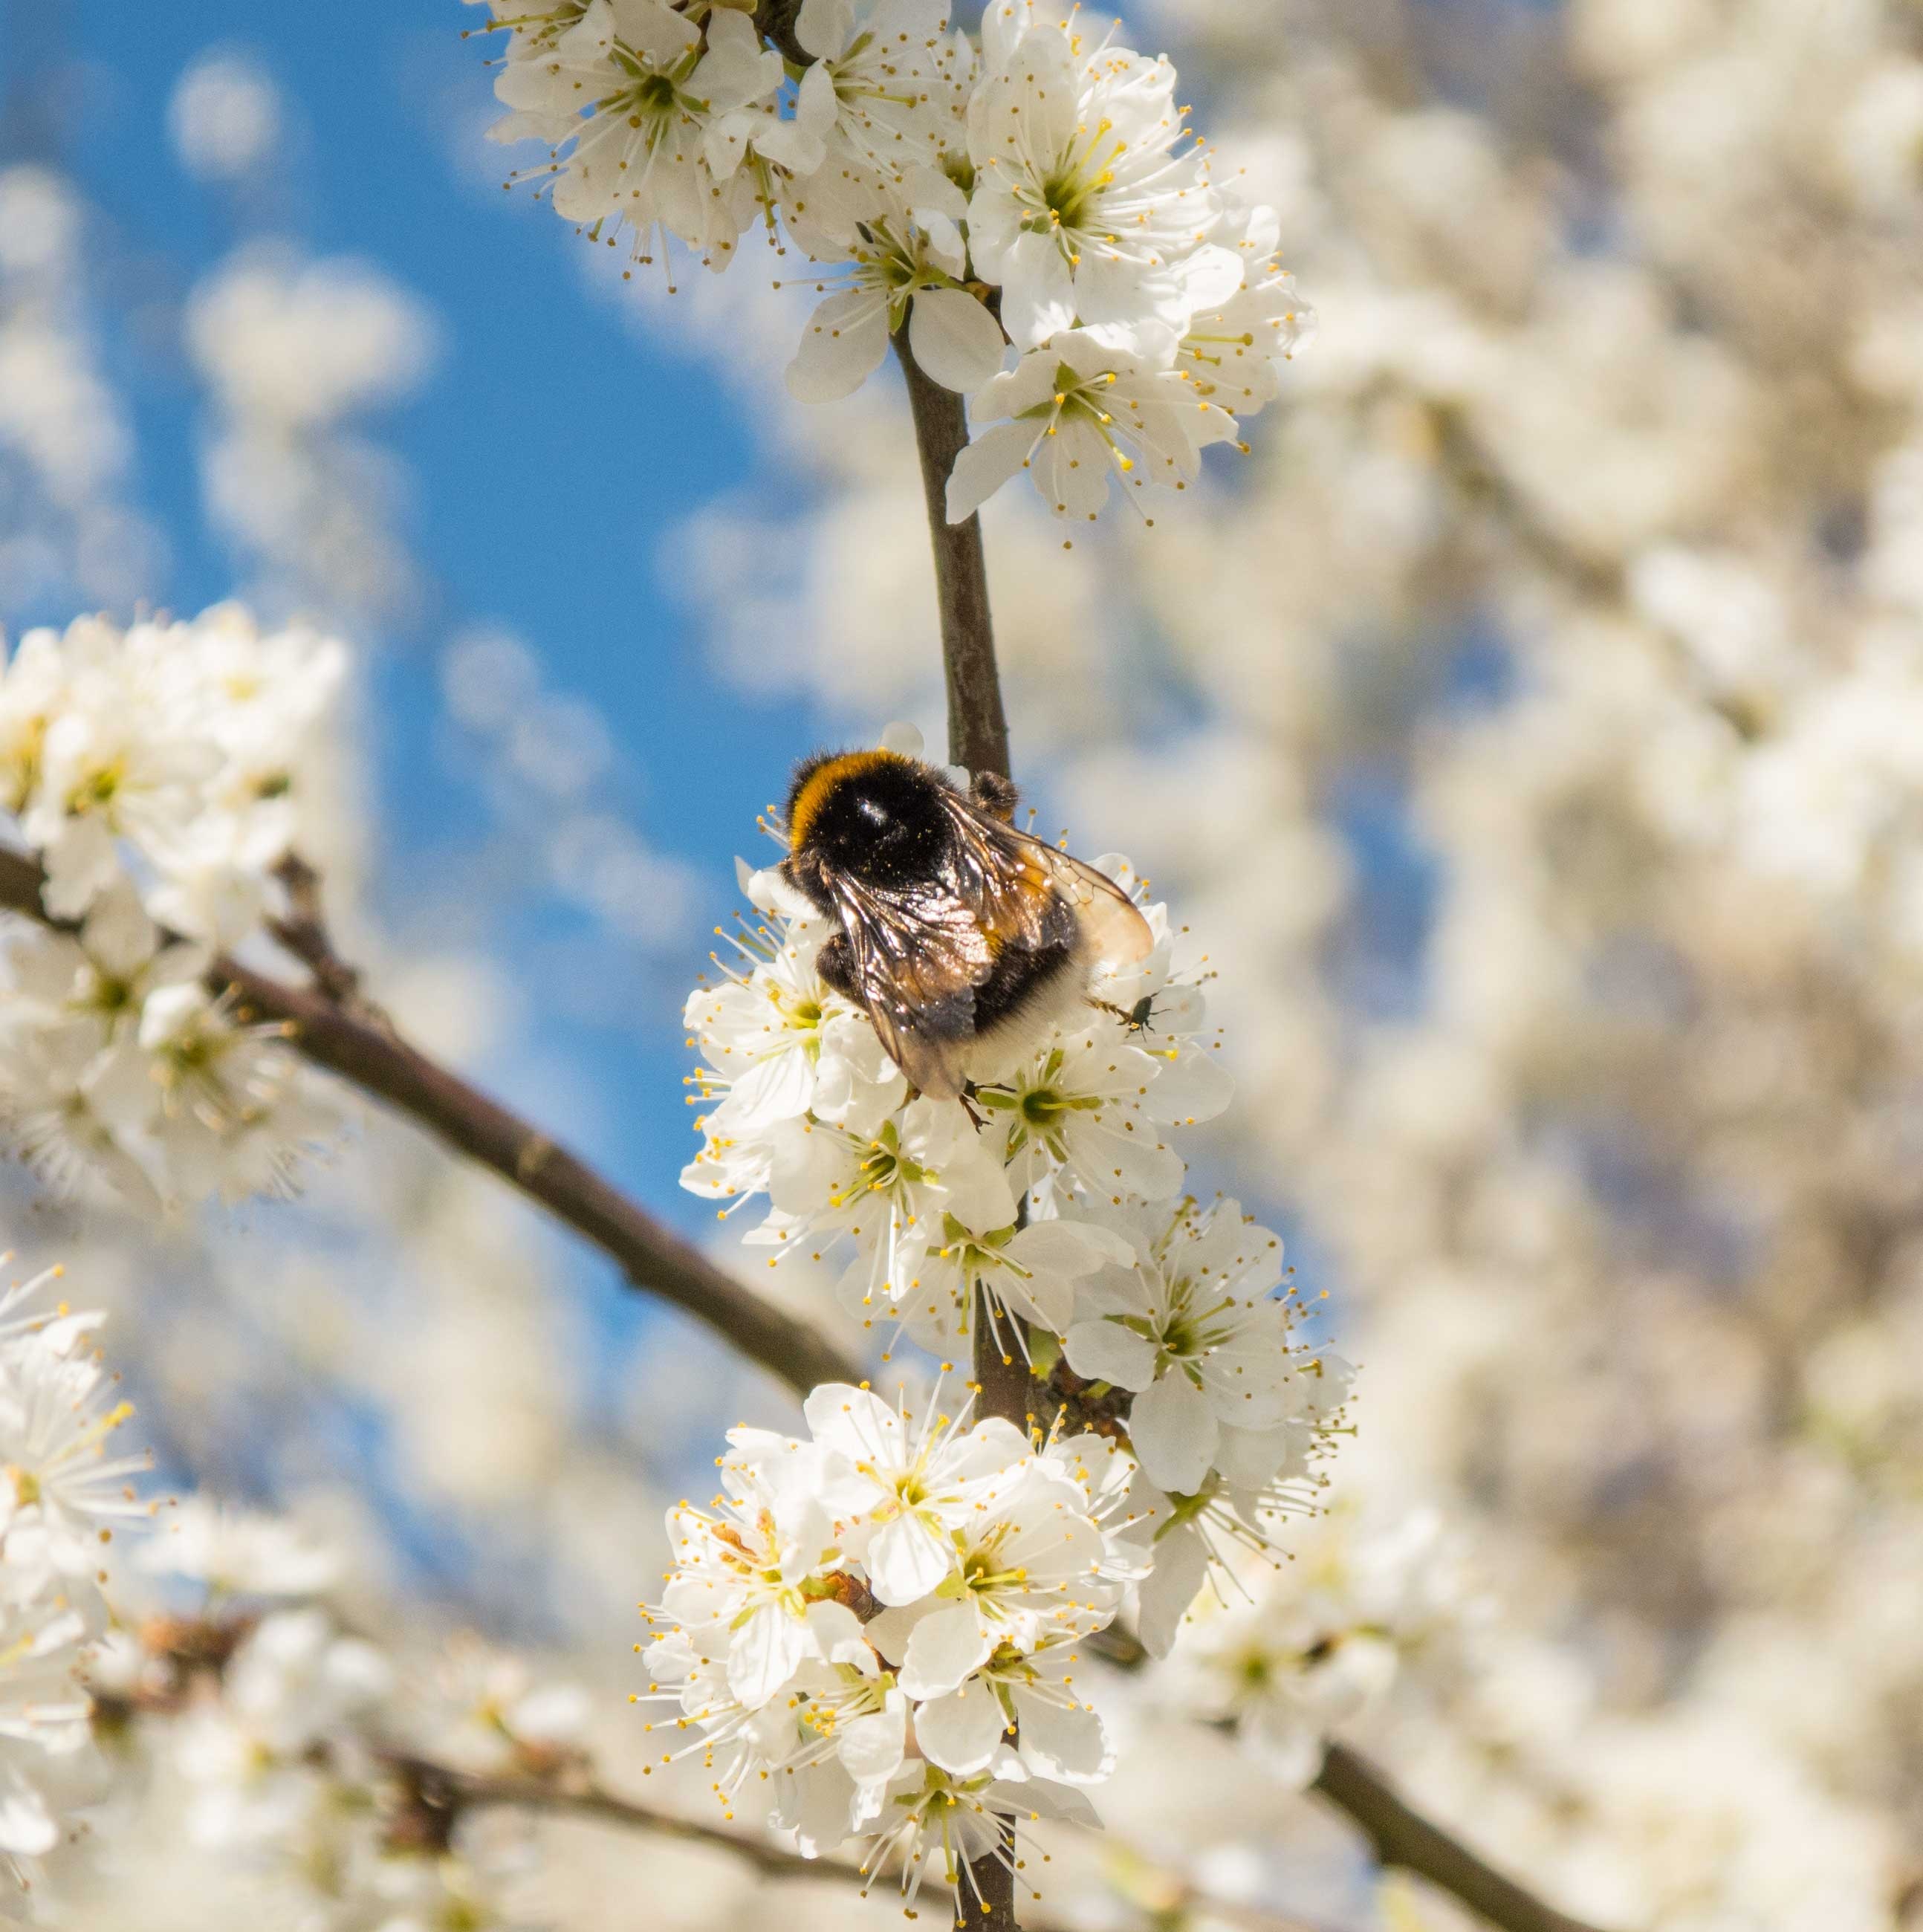
nature, branch, blossom, plant, white, photography, fruit, flower, bush, food, spring, produce, insect, close, flora, season, fauna, cherry blossom, invertebrate, sprinkle, flowers, close up, bee, hummel, nectar, macro photography, honey bee, membrane winged insect